Baradine County

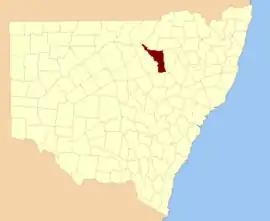
Location in New South Wales

Baradine County is one of the 141 cadastral divisions of New South Wales. It is bounded in the north by the Namoi River, and includes the land south to Coonabarabran, which is on its southern edge. This includes land on both sides of the Baradine Creek and the town of Baradine.